Flag of the Republic of the Congo

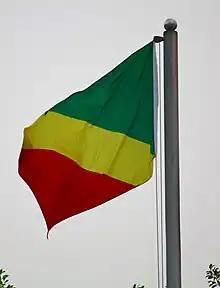
Republic of the Congo flag

The colours of the flag carry cultural, political, and regional meanings. The green symbolizes the agriculture and forests of the Congo, while the yellow represents the "friendship and nobility" of the Congolese people. However, the symbolism behind the red was left unexplained. From a continental viewpoint, the green, yellow and red are the colours of the Pan-Africanist movement; it is the only Pan-Africanist flag to utilize a diagonal pattern in its design. They are also 3 of the colors utilized in the flag of Ethiopia, the oldest independent country in Africa and the only nation other than Liberia to remain independent during the Scramble for Africa.